Yaxcabá Municipality

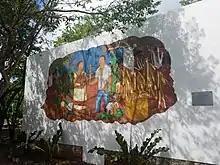
A mural on the community center in Yaxcabá depicting a Mayan family and "milpa"

Yaxcabá (from ) is a municipality in the Mexican state of Yucatán containing (1079 km) of land and located roughly 80 km southeast of the city of Mérida.